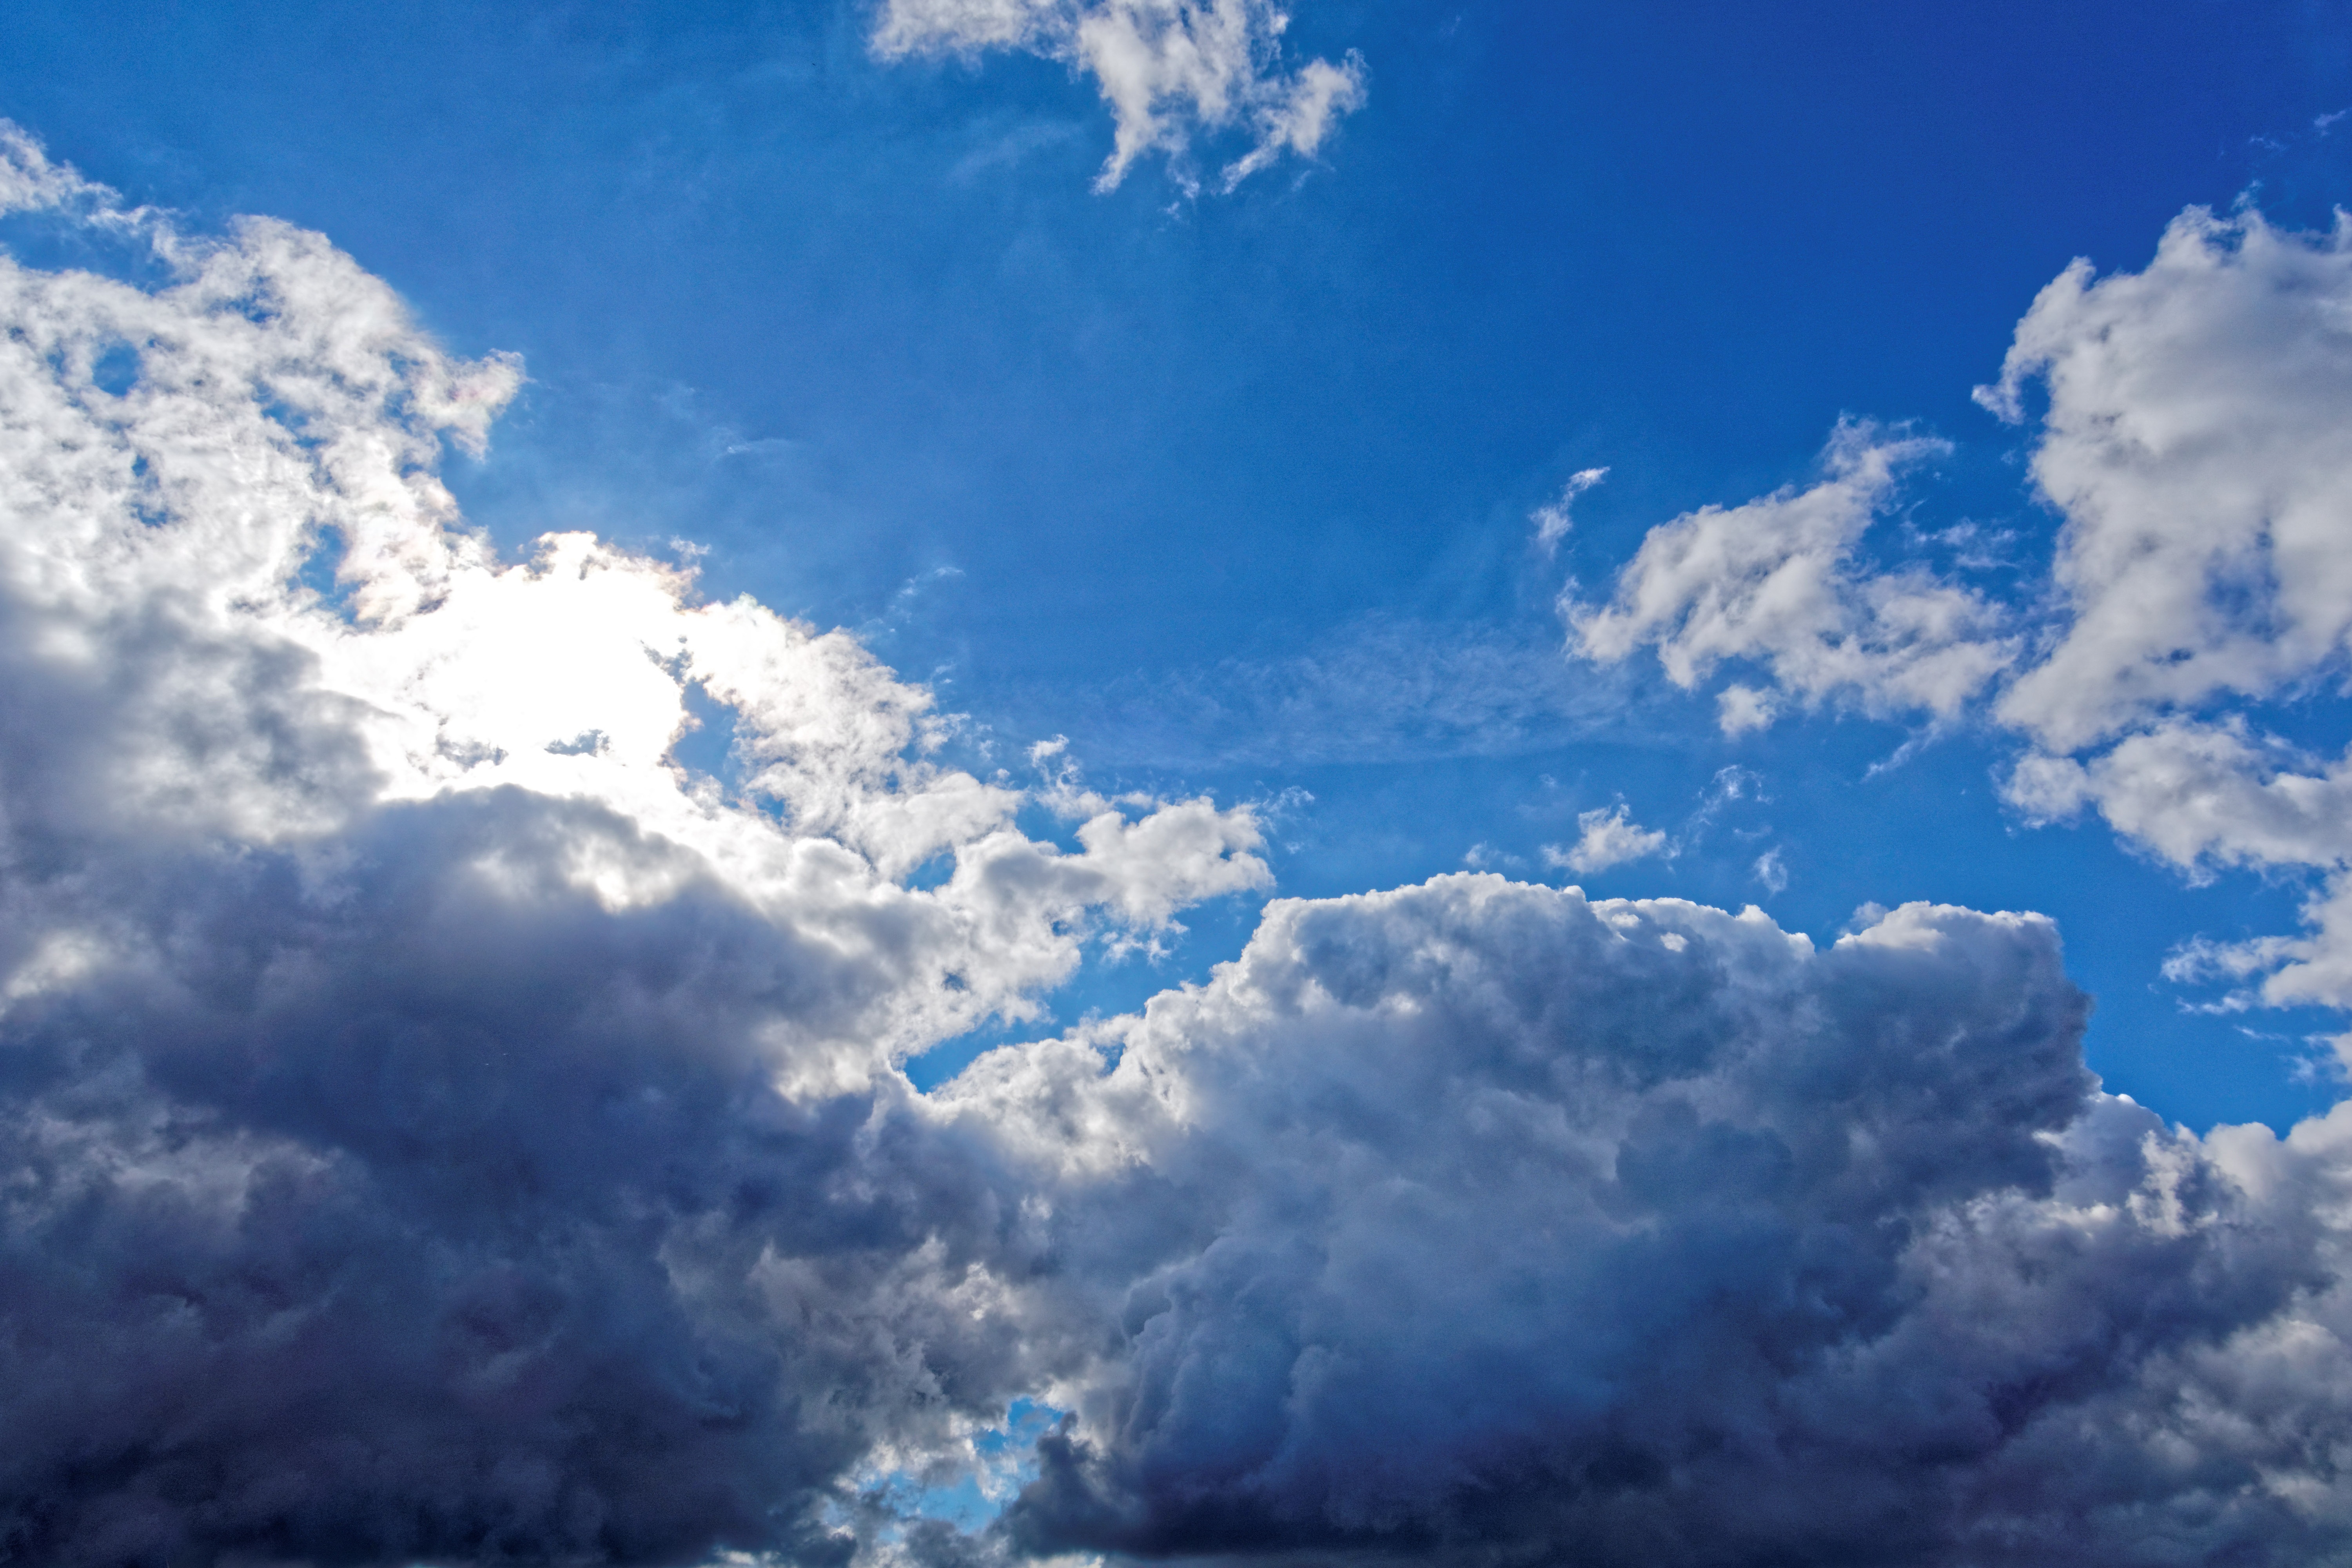
nature, horizon, cloud, sky, sunlight, cloudy, atmosphere, summer, daytime, cumulus, blue, blue sky, clouds, nice weather, sky blue, the sky, meteorological phenomenon, atmosphere of earth